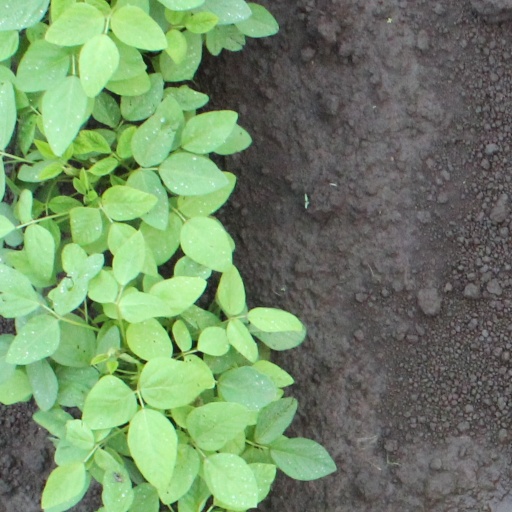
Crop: soybean